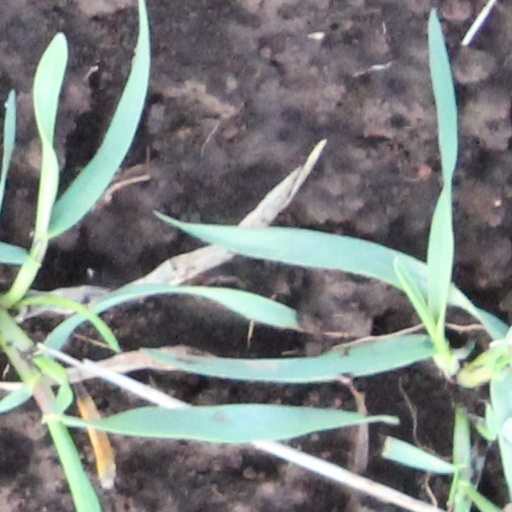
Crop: wheat